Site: brandenburg
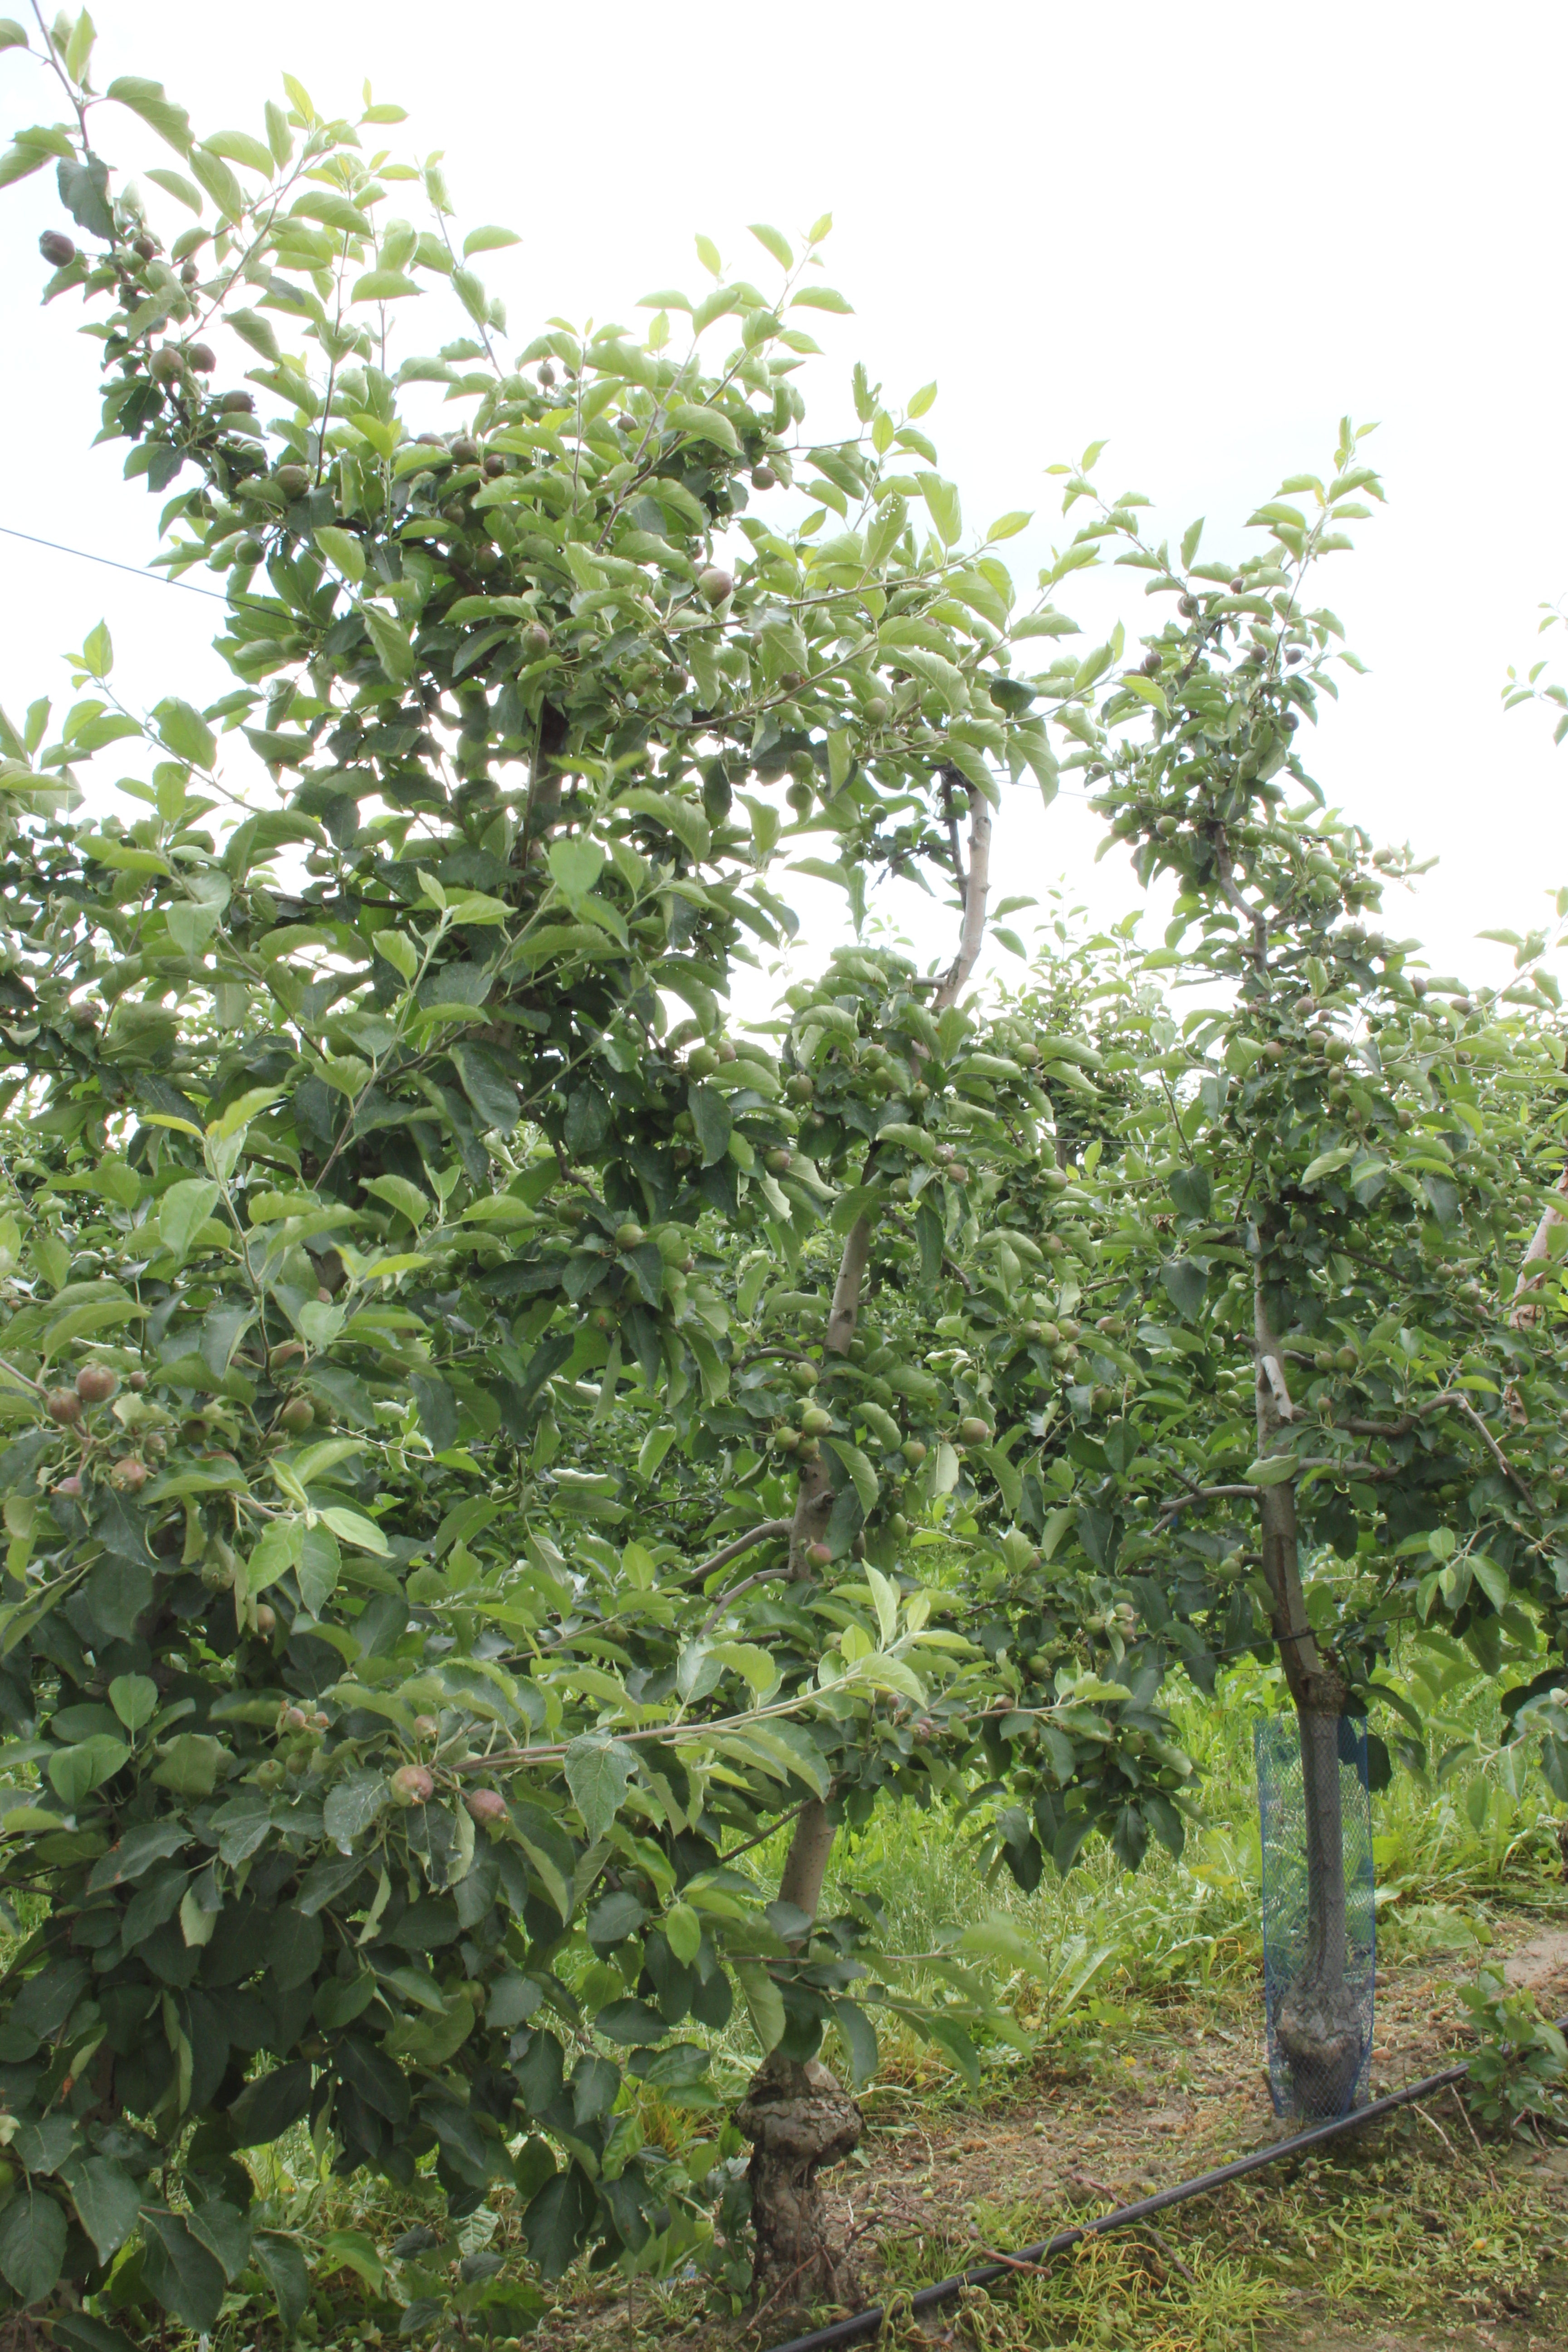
Growth stage (BBCH 73): Development of fruit